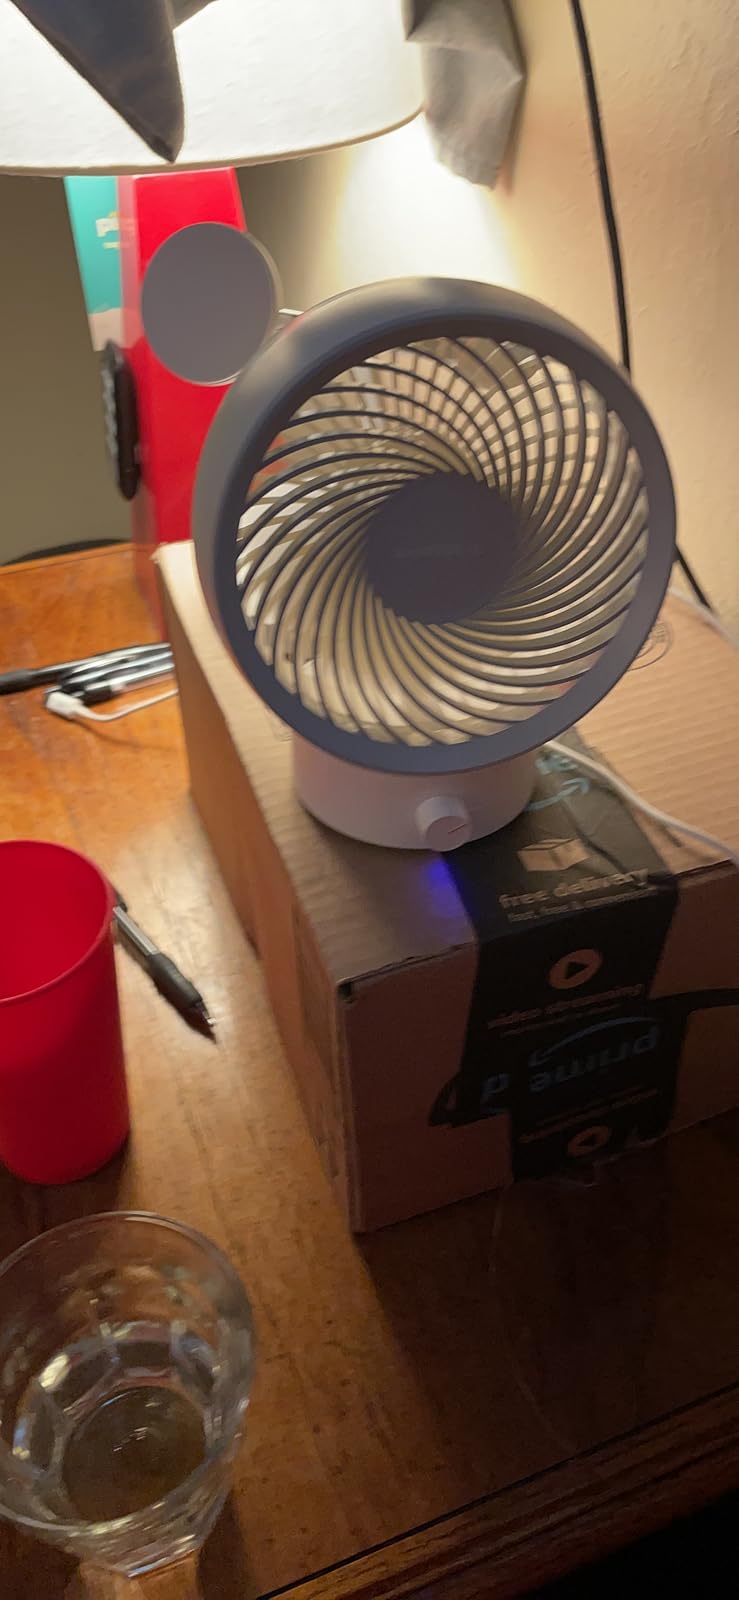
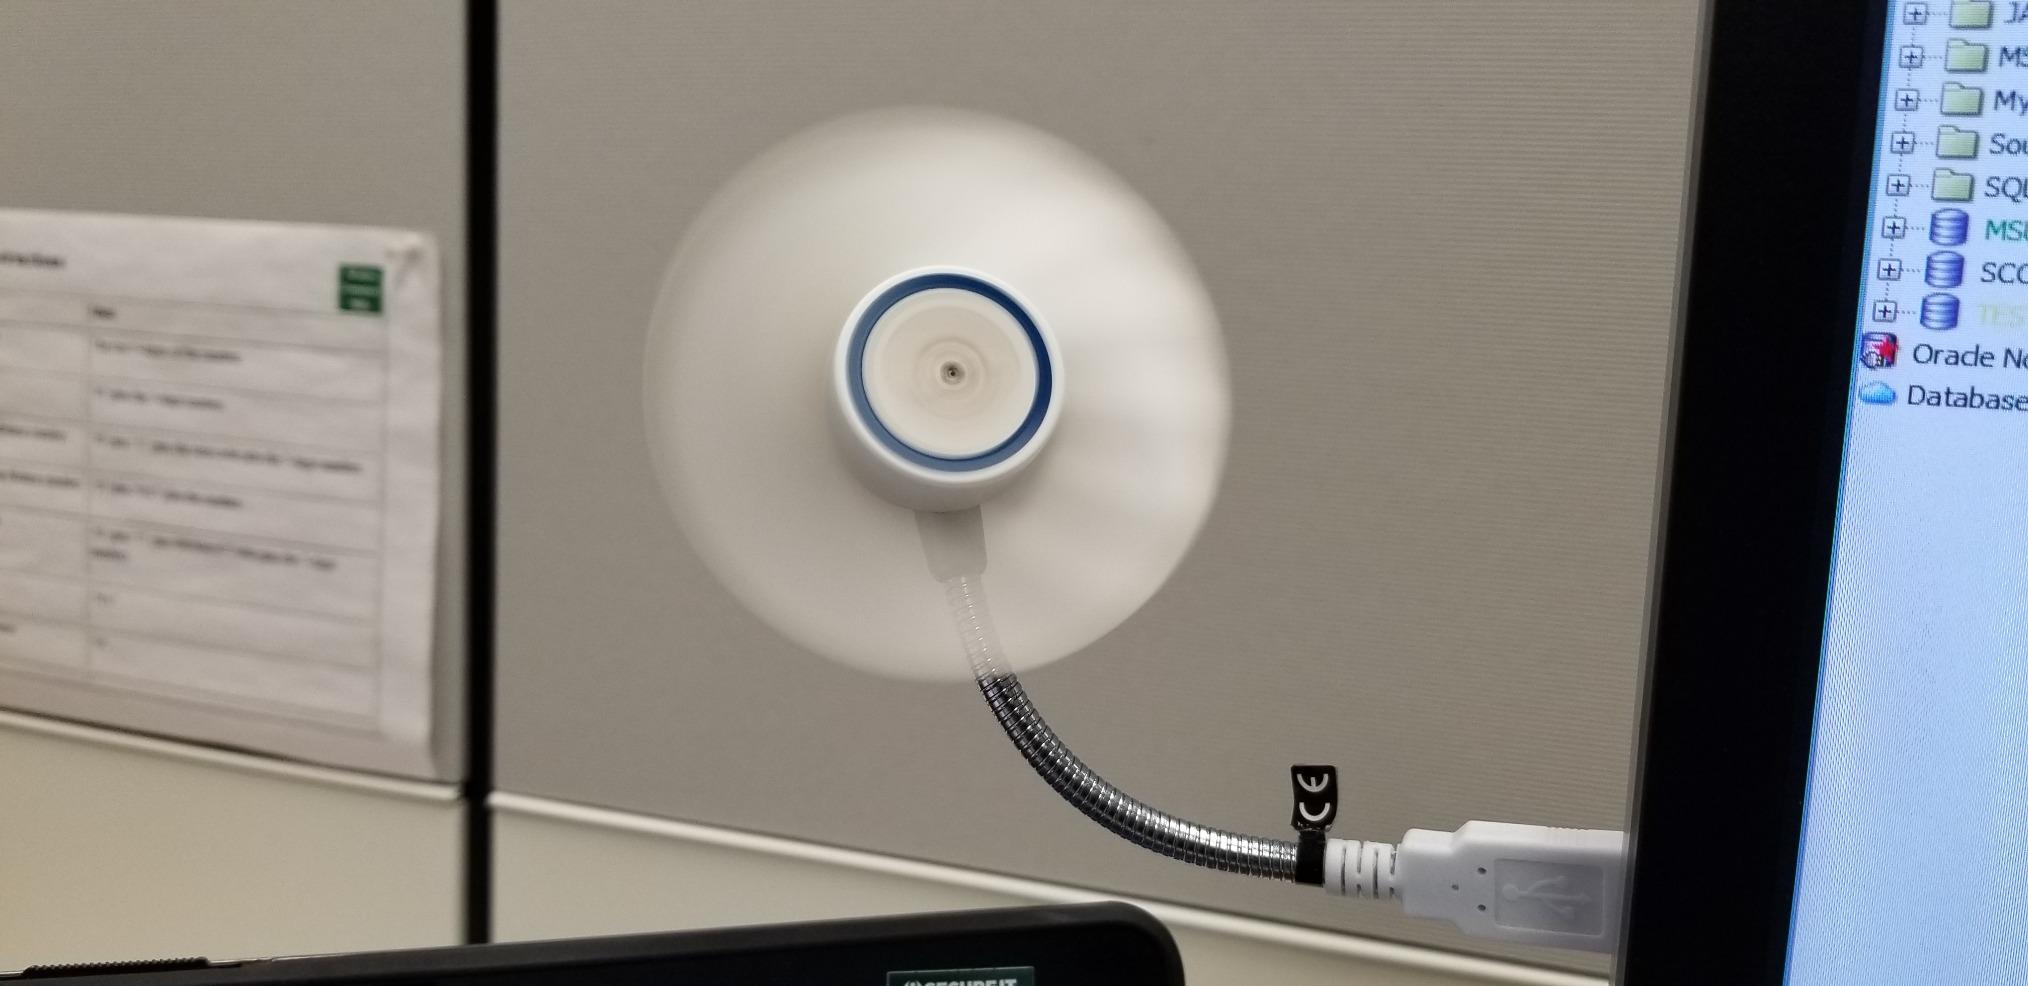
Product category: fan
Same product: no